Franz Ludwig Wind

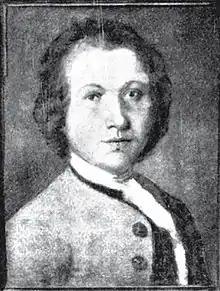
Franz Ludwig Kind

Franz Ludwig Wind (born November 14, 1719 – August 25, 1789) was a Swiss sculptor and wood carver.